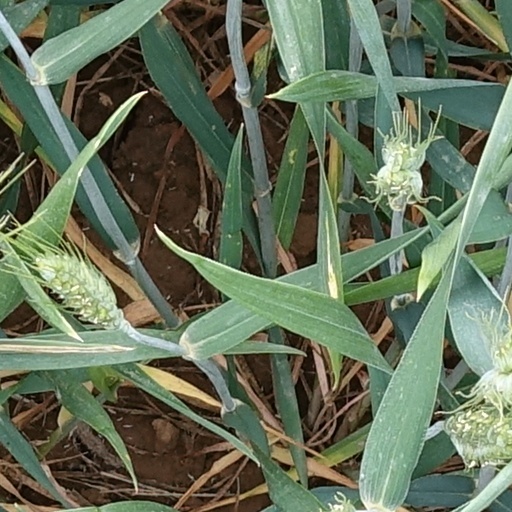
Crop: wheat